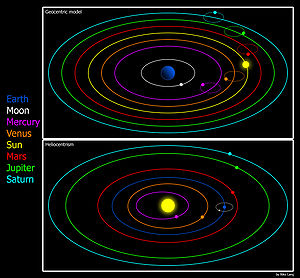
Verdensbillede / Det aristoteliske verdensbillede: geocentrisk
Øverst: geocentrisk model